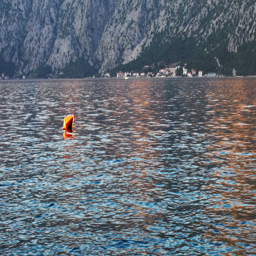
buoy floating in a clean and calm sea landscape nautical and sea 4k video background